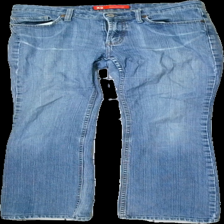
View: front
Type: Jeans
Category: Ladies
Brand: Not in the list
Brand text on label: Denim laboratory
Colors: Blue
Material: 100% Cotton
Cut: Regular
Season: All
Trend: Denim
Price range: 50-100
Recommended usage: Reuse
Description: Blue jeans